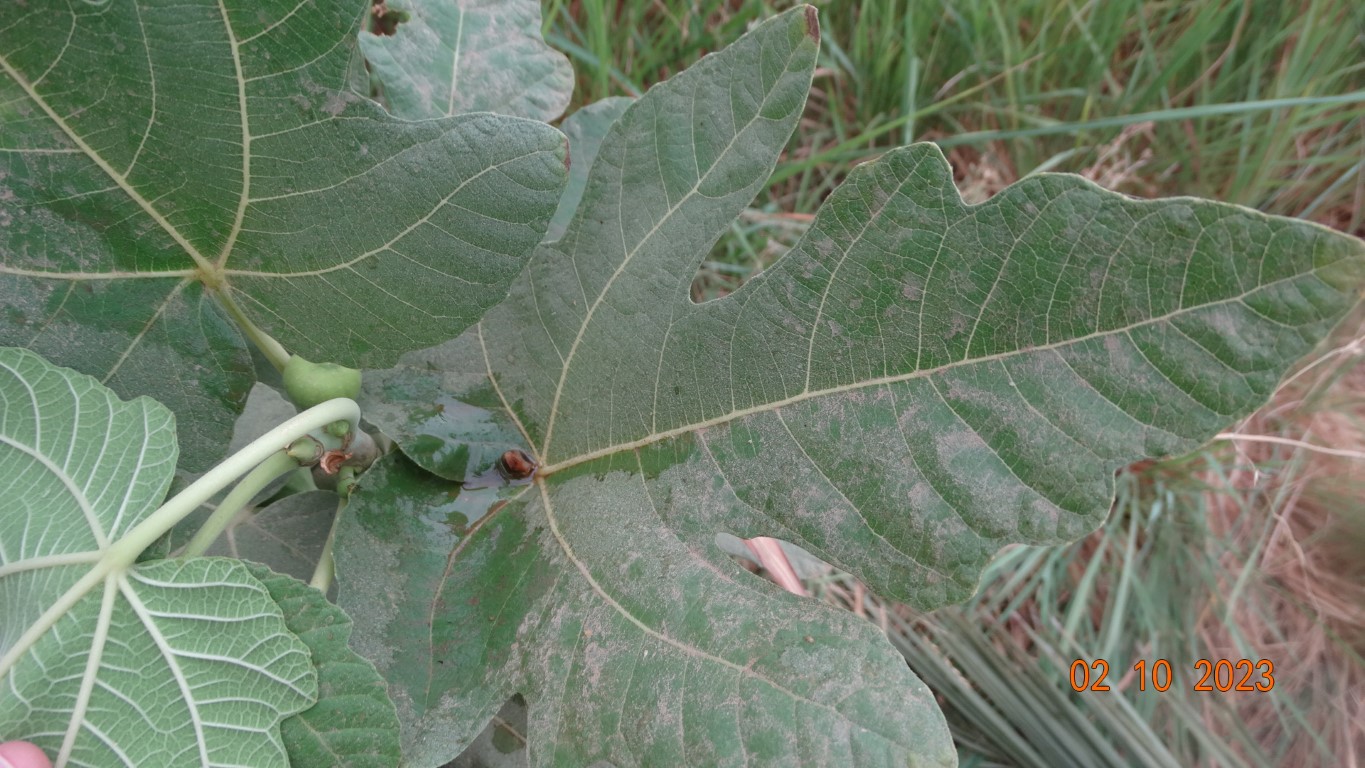
Label: healthy